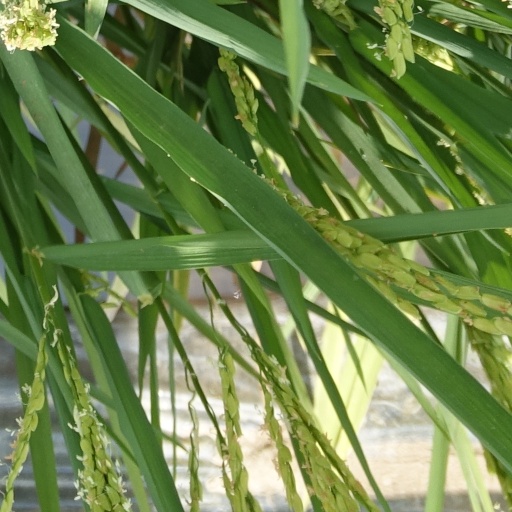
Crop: rice